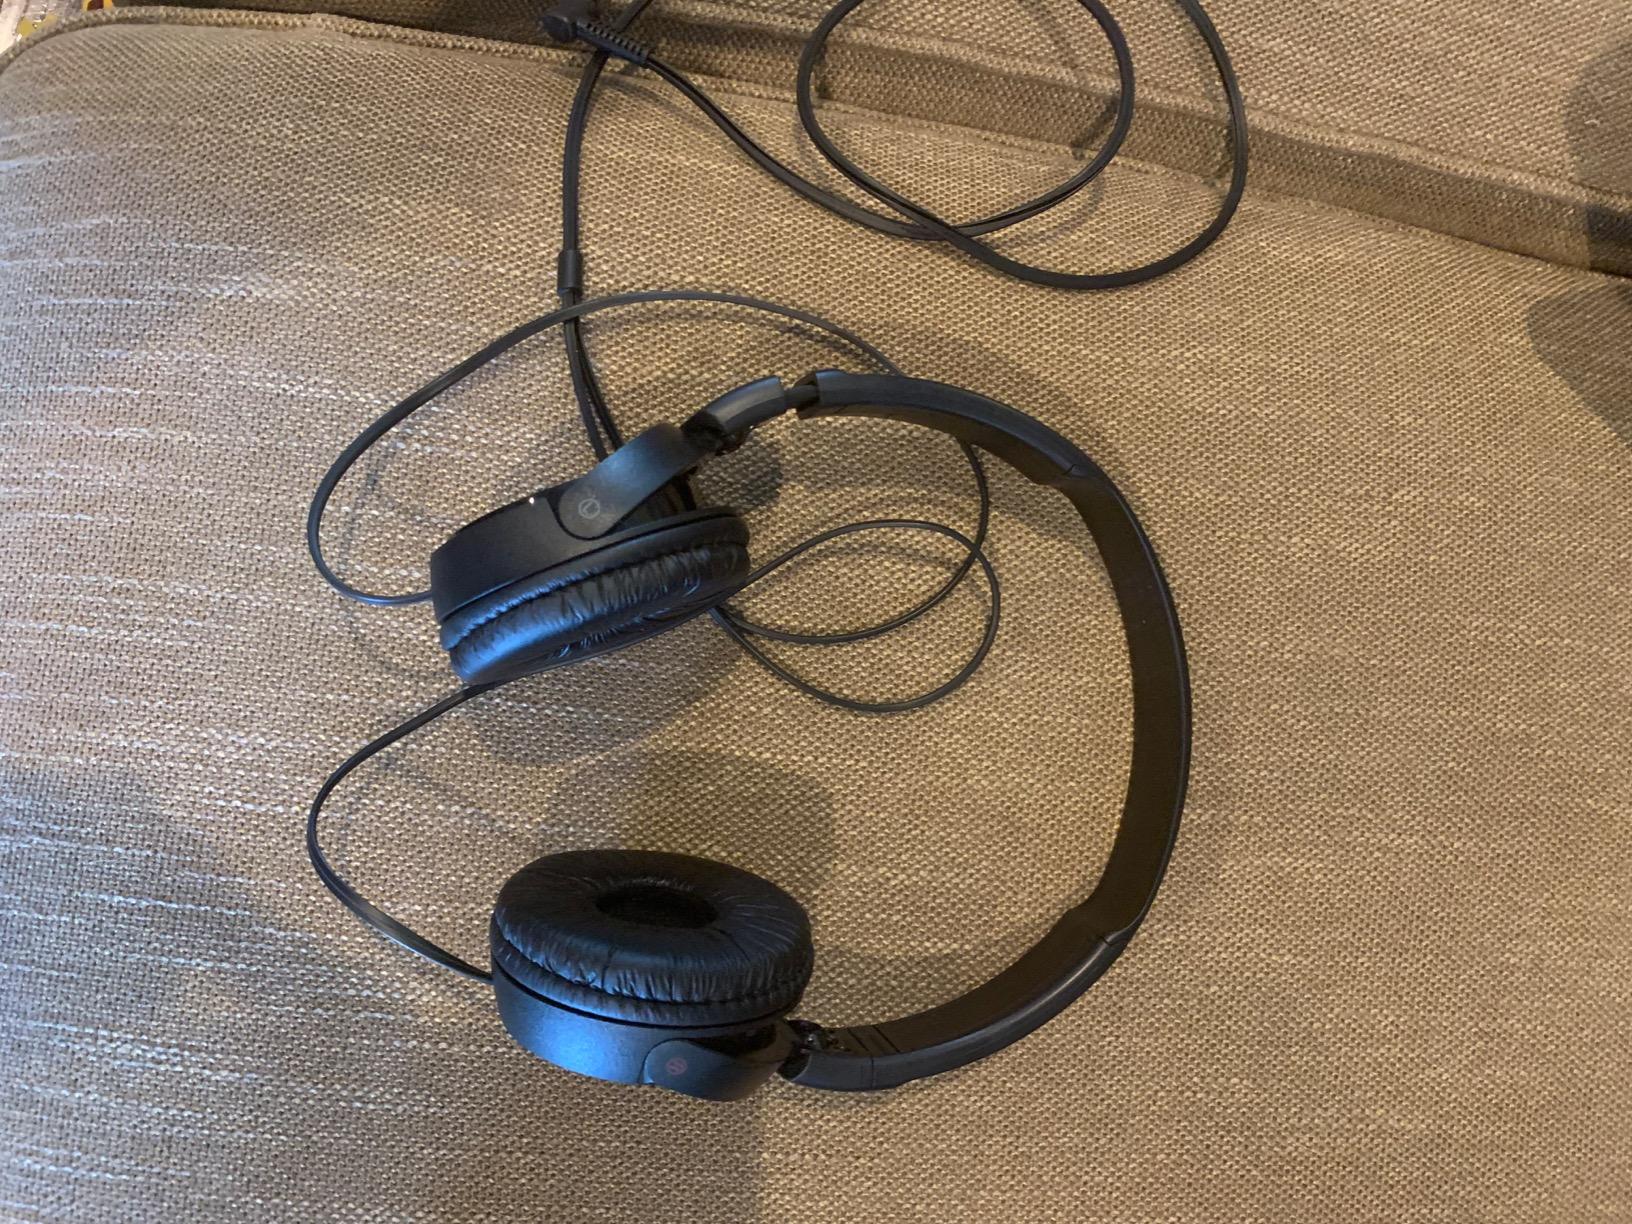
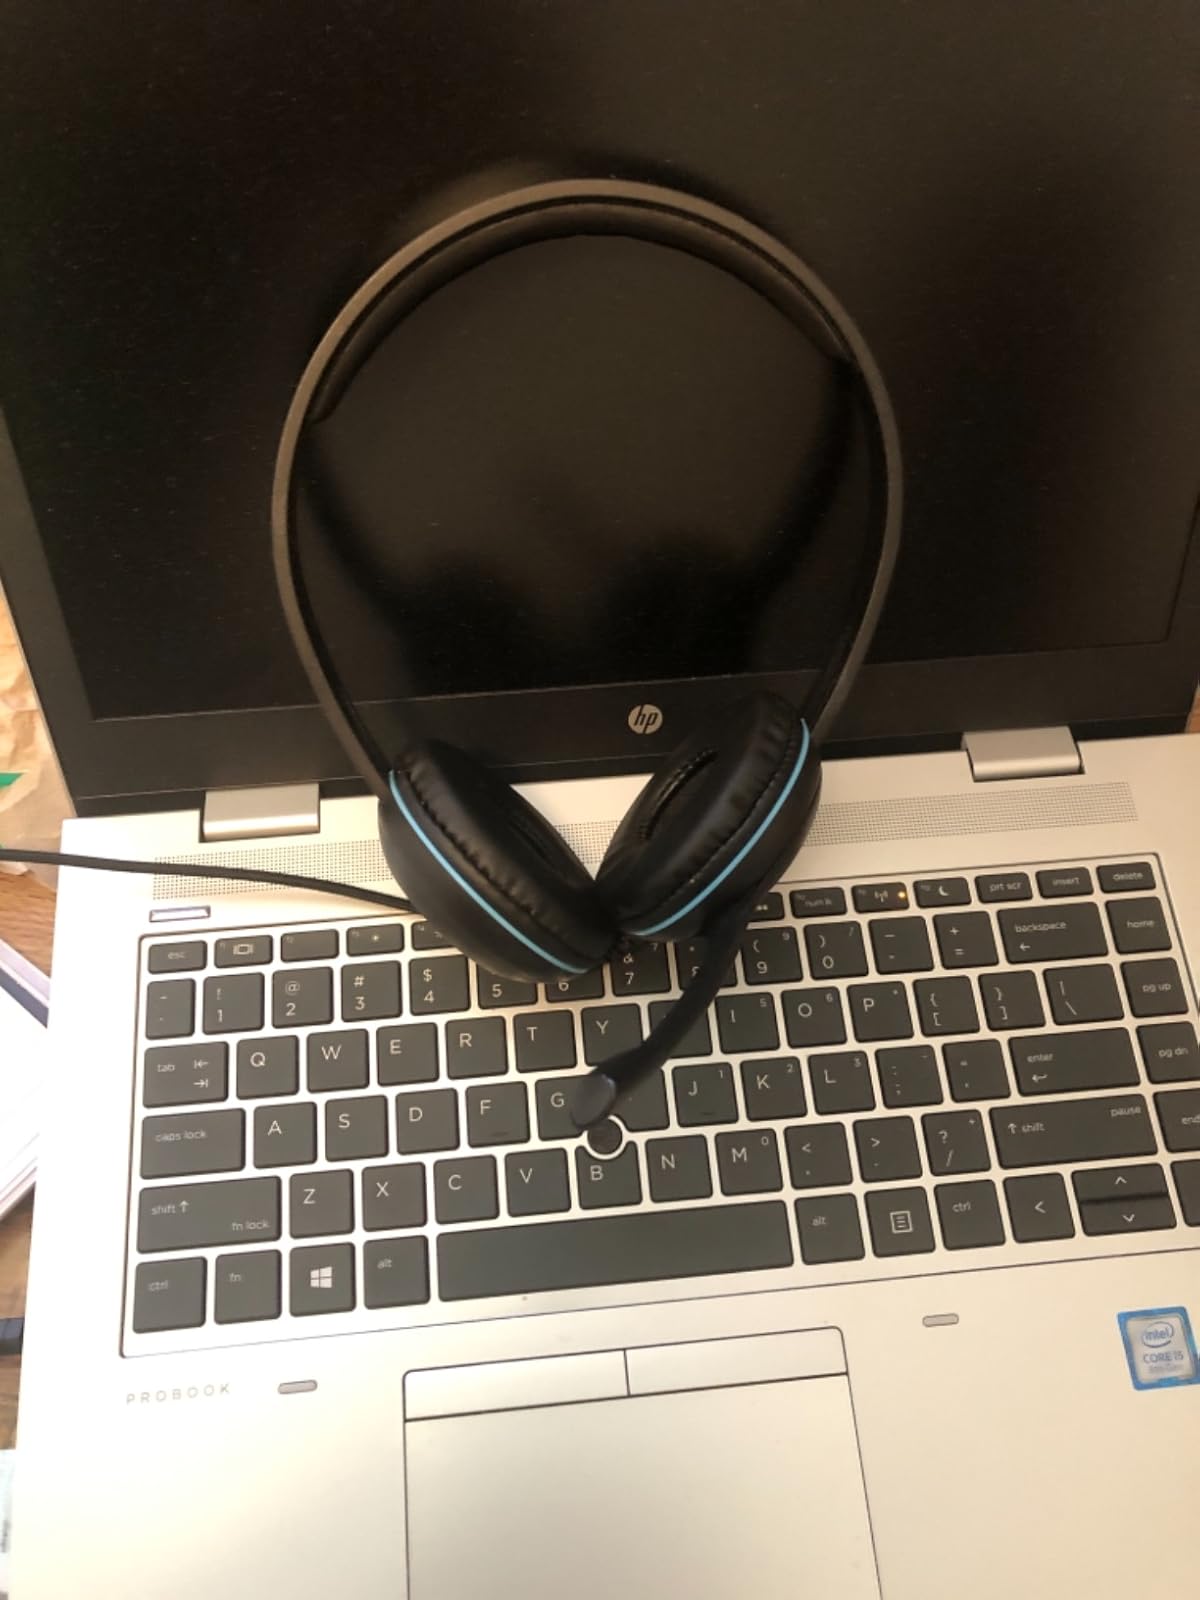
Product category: headphones
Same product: no